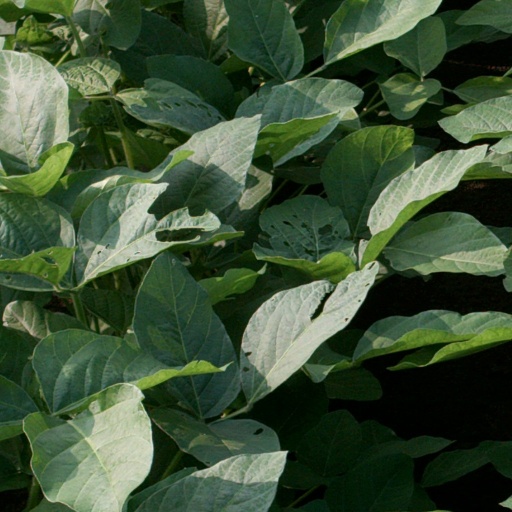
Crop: soybean